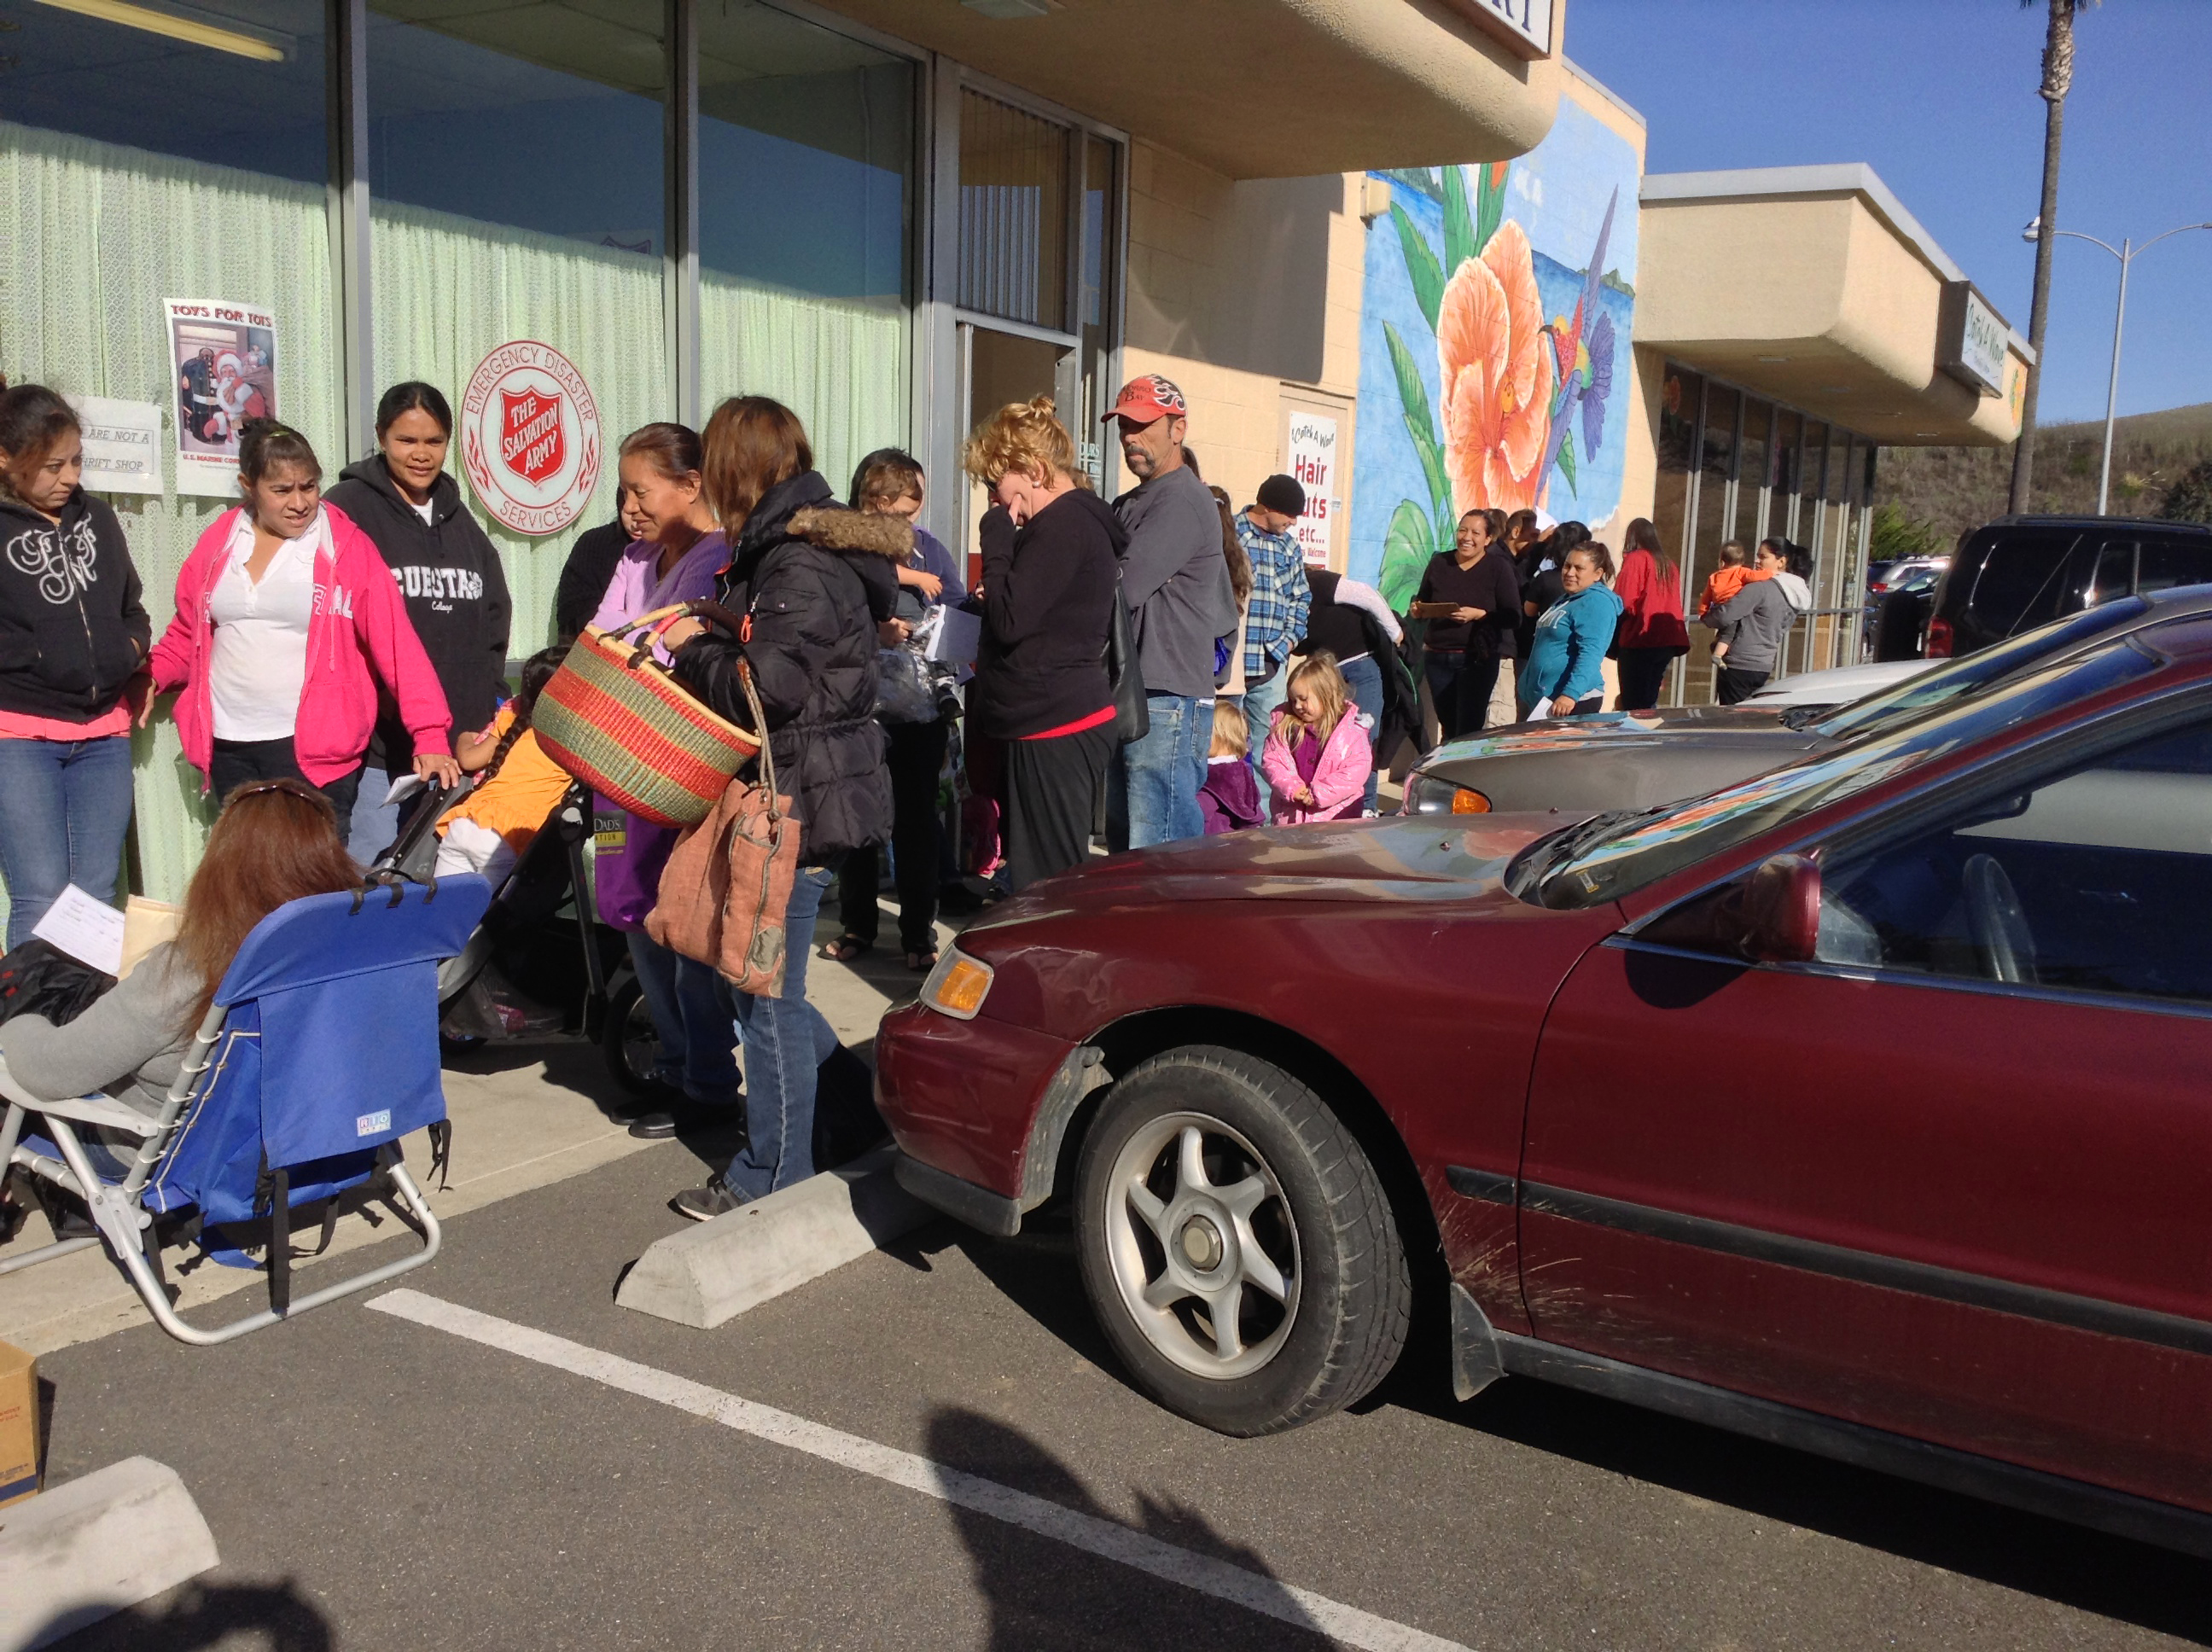
car, vehicle, salvationarmy, salvationarmymorrobay, toysfortotsmorrobay, automobile make